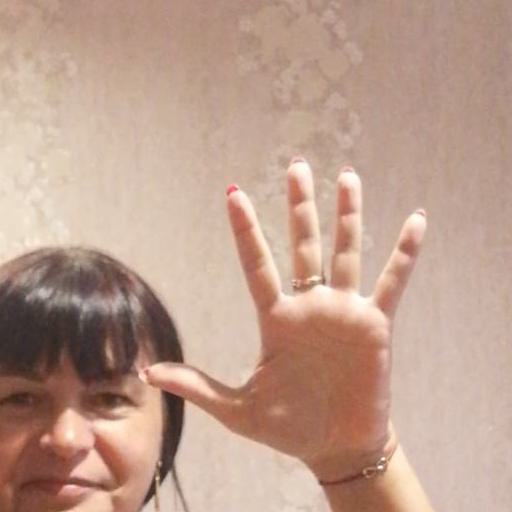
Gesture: palm